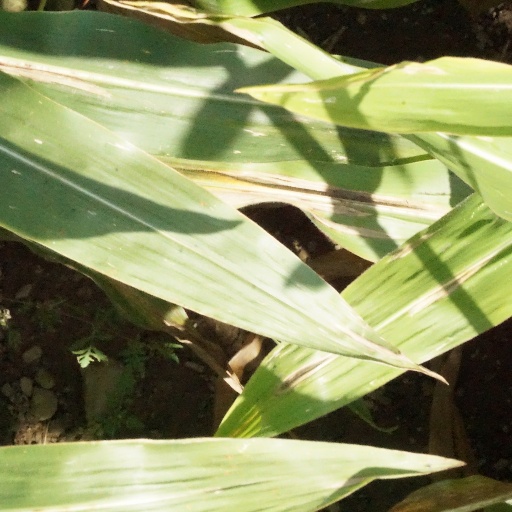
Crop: maize; corn